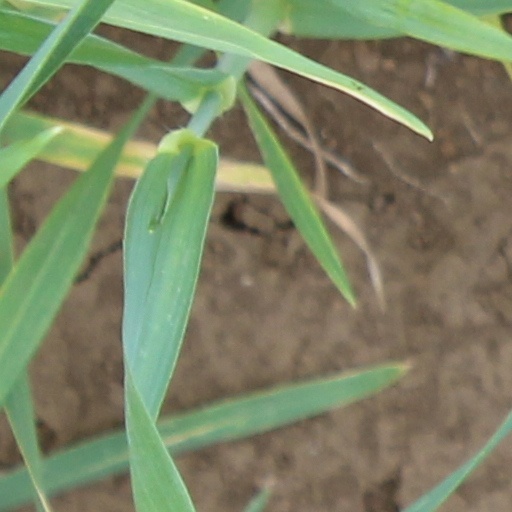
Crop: wheat